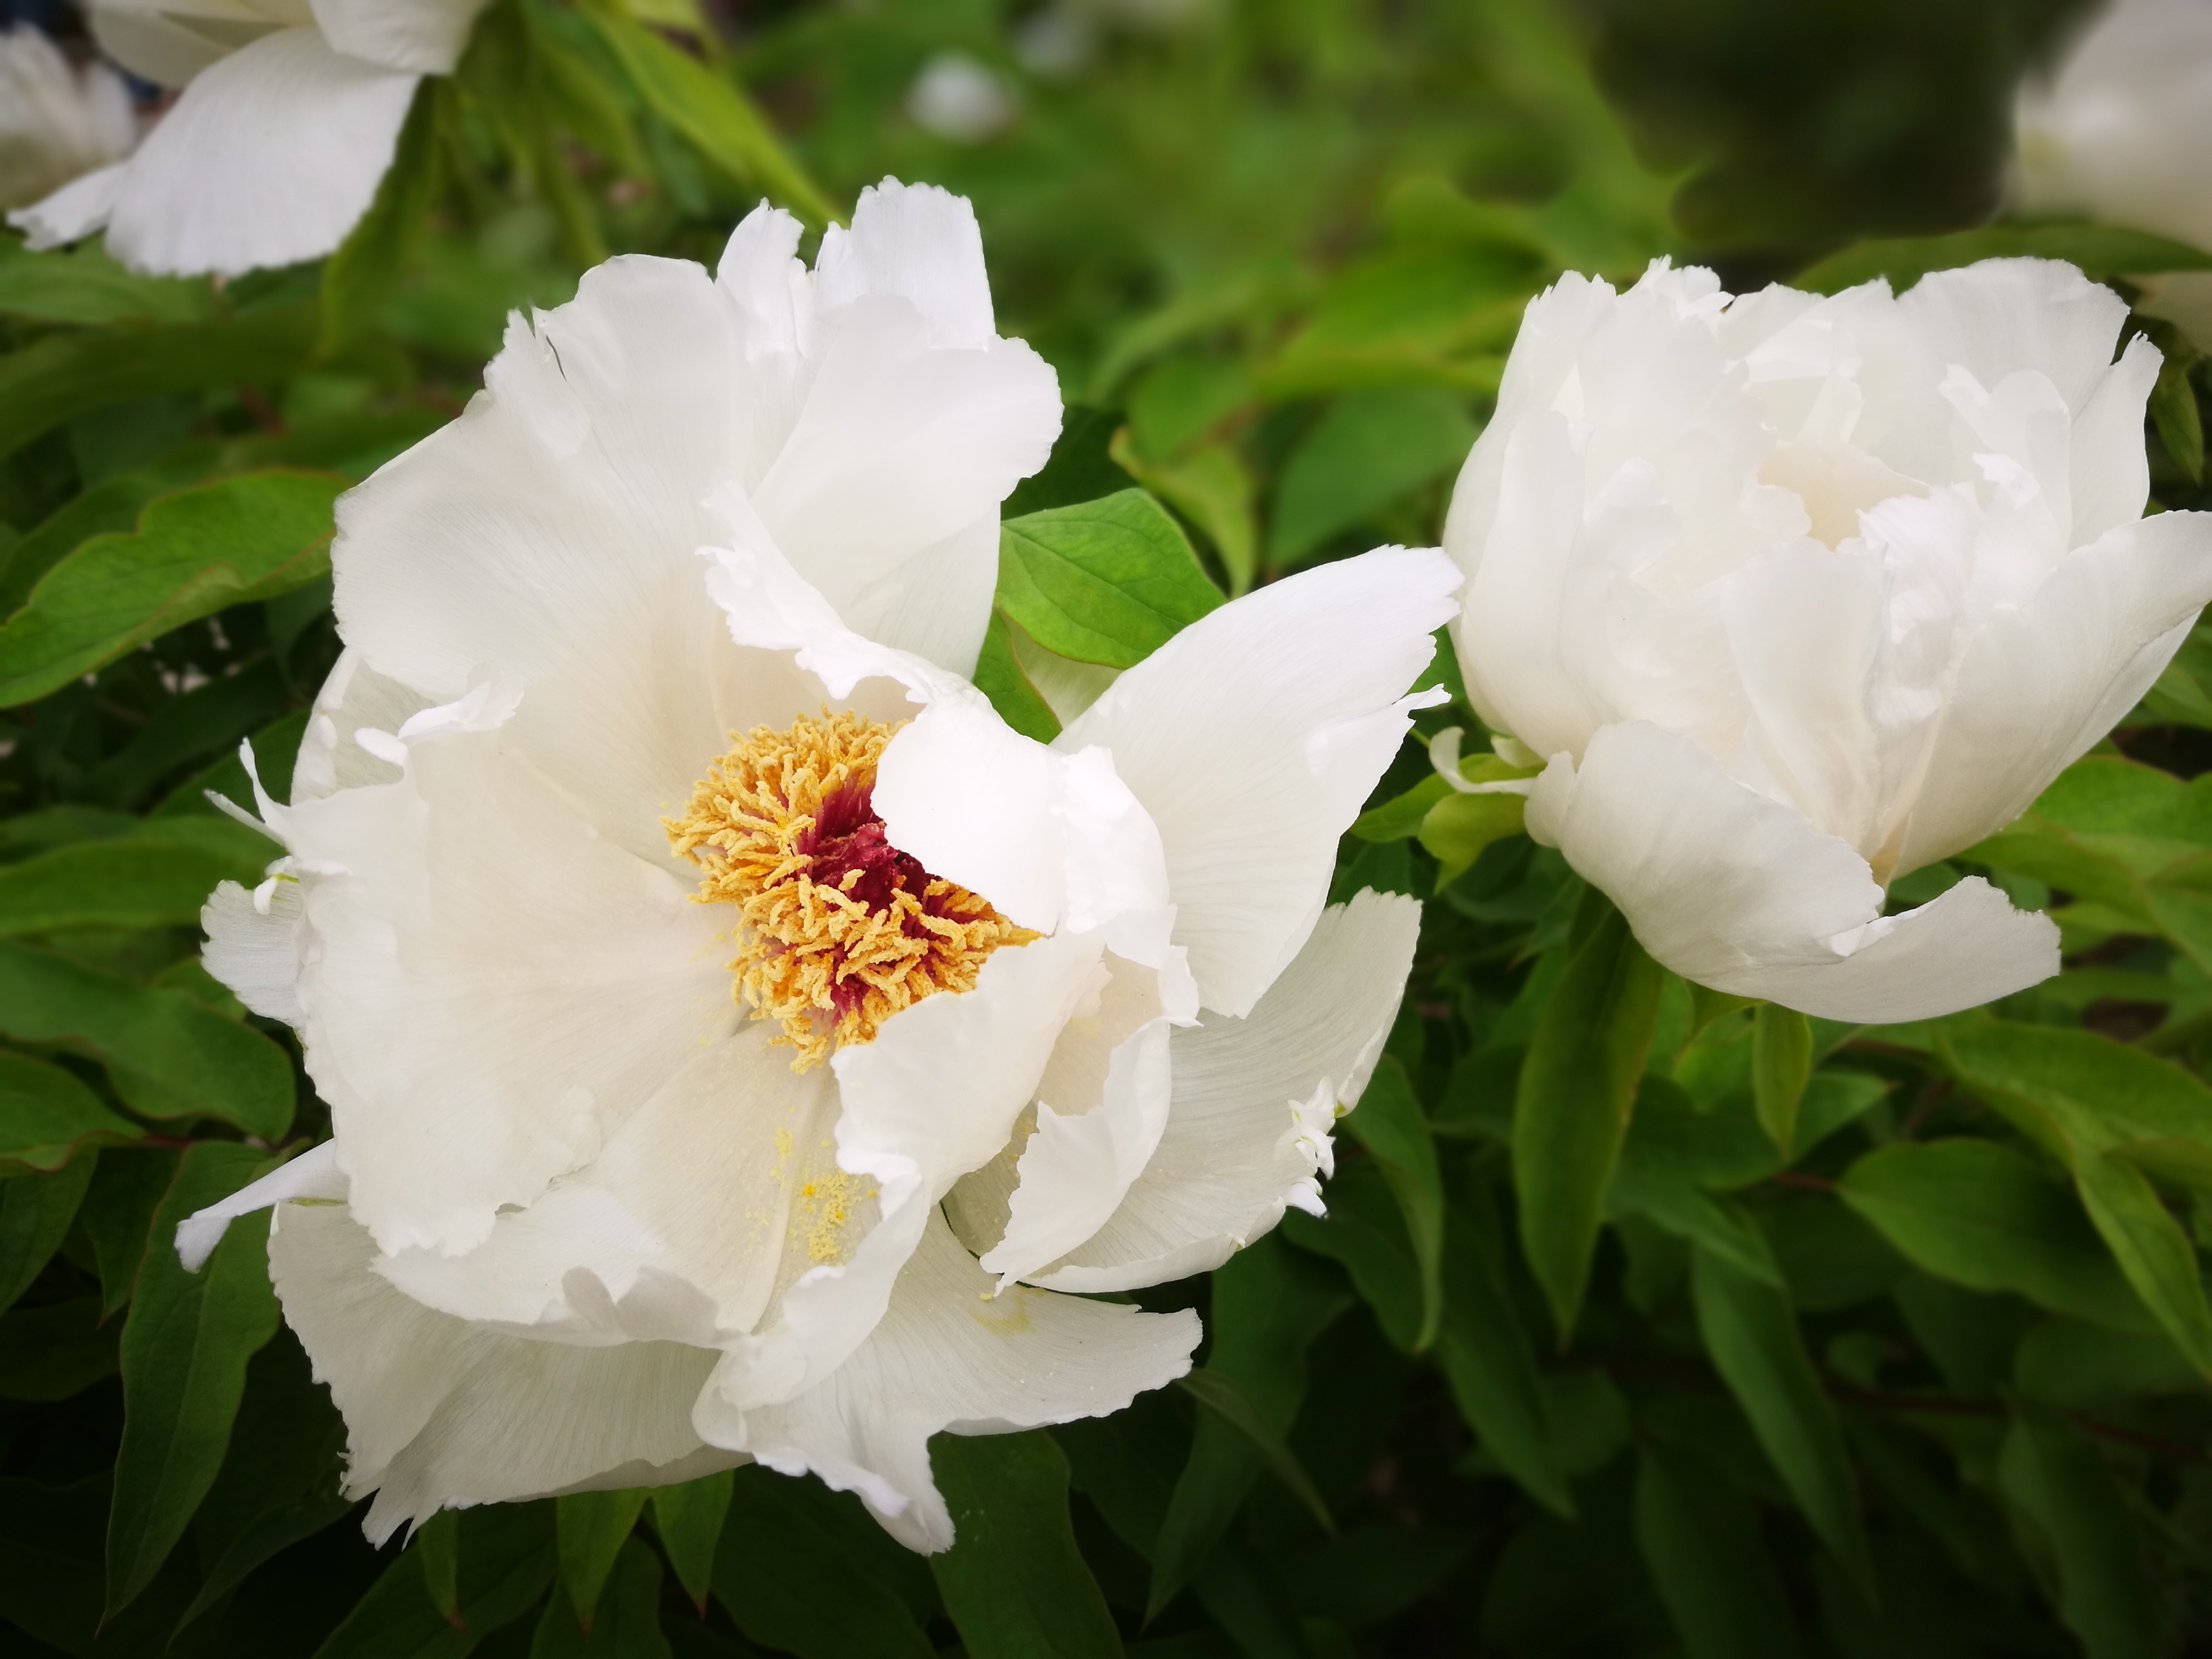
flower, plant, petal, botany, annual plant, shrub, rose family, rose order, flowering plant, close up, pollen, herbaceous plant, wildflower, insect, grass, plant stem, rose, peony, garden